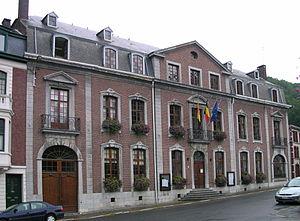
L'architecture baroque mosan, connue également sous le nom d'architecture dans la principauté de Liège, est une forme d'architecture baroque qui s'est développée aux XVIIᵉ et XVIIIᵉ siècles dans la principauté de Liège, autour d'Aix-la-Chapelle et de Maastricht. Cette région est le Pays mosan. Le baroque mosan s'apparente au baroque des Pays-Bas méridionaux et occupe donc une position intermédiaire entre le stricte classicisme néerlandais et le plus exubérant classicisme français. L'influence du baroque allemand est particulièrement visible dans la région d'Aix-la-Chapelle. Ce style d’architecture est l'un des domaines de la période baroque dans la Principauté de Liège, qui au-delà de l'architecture, fut une période prospère pour les arts appliqués.
Au XVIIIᵉ siècle, et particulièrement dans sa deuxième moitié, Spa, ville d’eau en principauté de Liège, connut un succès unique en Europe. Il n’y avait pas une saison où quelques princes et têtes couronnées ne s’y rendaient. Les curistes, appelés plus communément « bobelins », de haute extraction, y venaient en nombre d’Angleterre, de France, des Pays-Bas, de Prusse, d’Italie, etc. pour ses quelque vingt sources aux vertus bienfaisantes. La source la plus connue de Spa, portera le nom de l’empereur de Russie, Pierre le Grand, en 1820, à la suite de son séjour à Spa en 1714. Un buste du tzar, offert par le prince Anatole Demidoff, y fut placé en 1856.
Annette et Lubin sont deux personnages d'un conte moral de Jean-François Marmontel de 1761. L'histoire réelle de Marie Schmitz et Gilles Dewalt de Spa serait à l'origine de ce conte, mais l'historien spadois Guy Peeters a récemment affirmé le contraire de façon documentée. Ils deviendront cependant de leur vivant « Annette et Lubin de Spa », donnant leur nom à la colline au sommet de laquelle ils résidaient.
Annette et Lubin sont deux personnages d'un conte moral de Jean-François Marmontel de 1761. L'histoire réelle de Marie Schmitz et Gilles Dewalt de Spa serait à l'origine de ce conte, mais l'historien spadois Guy Peeters a récemment affirmé le contraire de façon documentée. Ils deviendront cependant de leur vivant « Annette et Lubin de Spa », donnant leur nom à la colline au sommet de laquelle ils résidaient.
Lambert Xhrouet naît le 3 décembre 1707 à Spa de l'union de Jean Lambert Gérard Xhrouet et Anne Servais Fontaine. Il sera tourneur d'ornement à la suite de son collatéral Antoine Xhrouet.